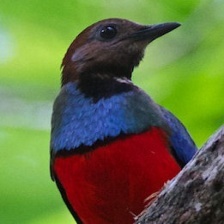
Species: RED BELLIED PITTA
Scientific name: PITTA ERYTHROGASTER